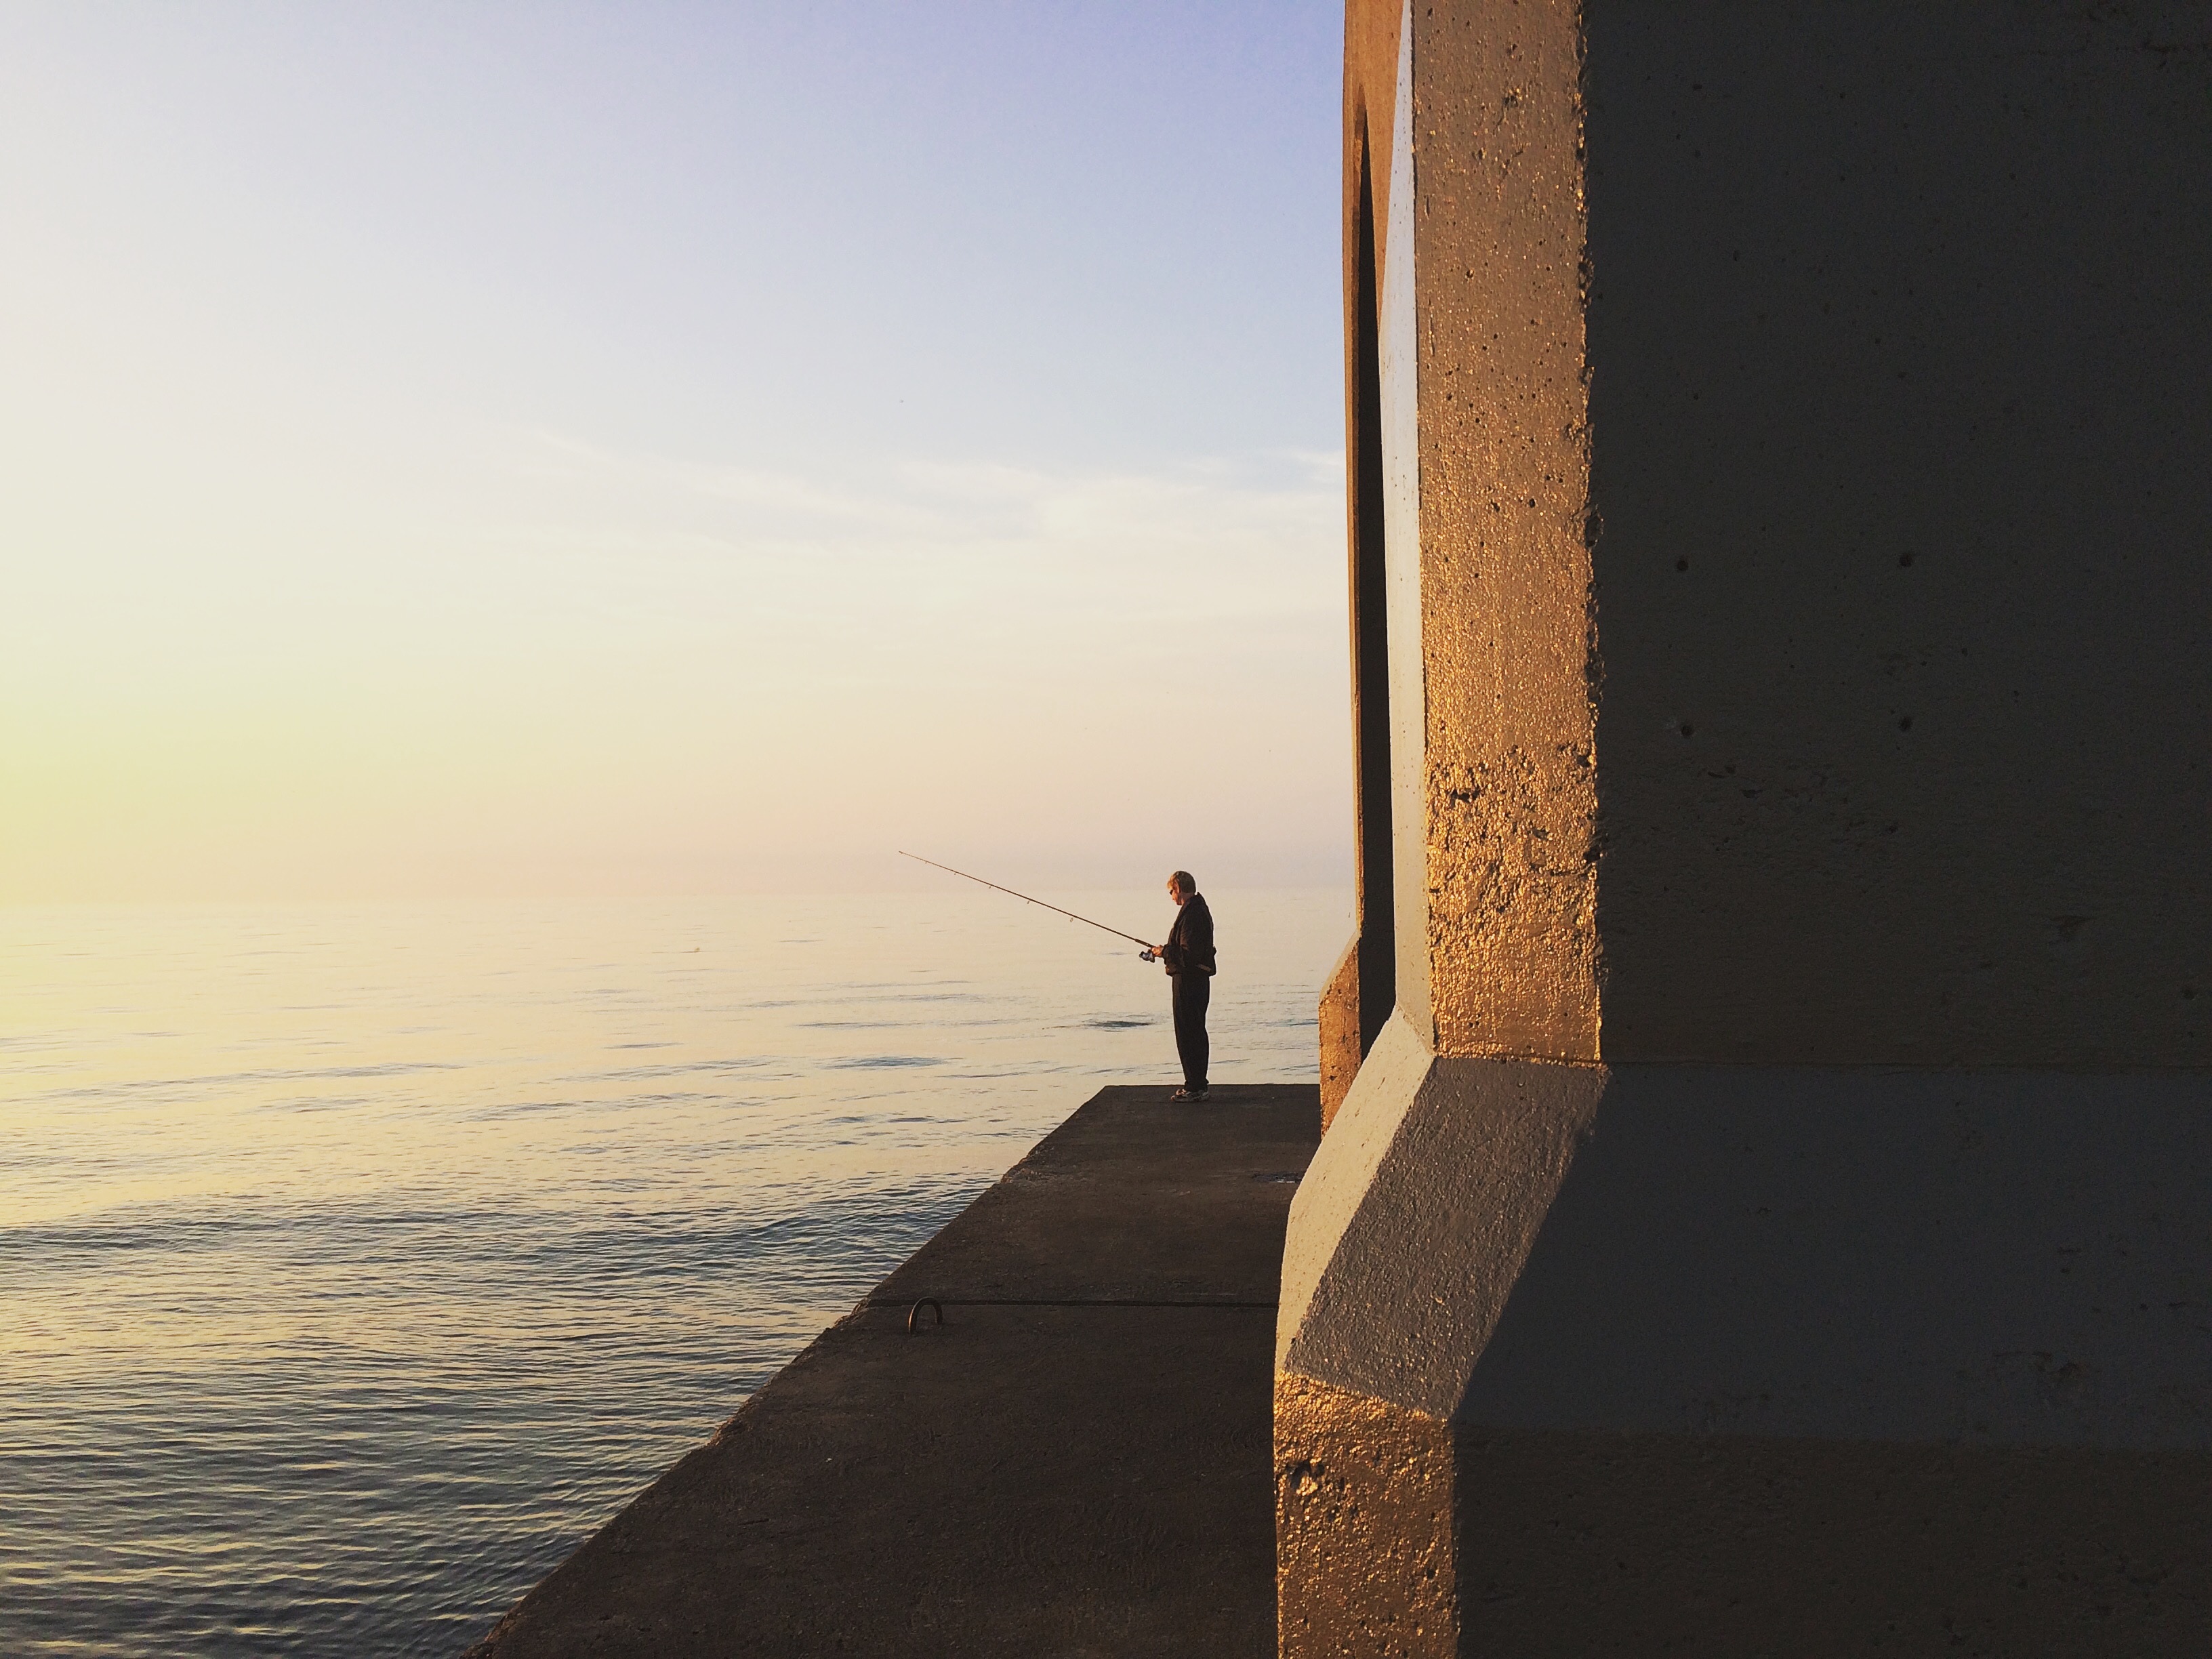
beach, sea, coast, sand, ocean, horizon, light, wood, sunset, sunlight, morning, wave, wind, reflection, tower, shape